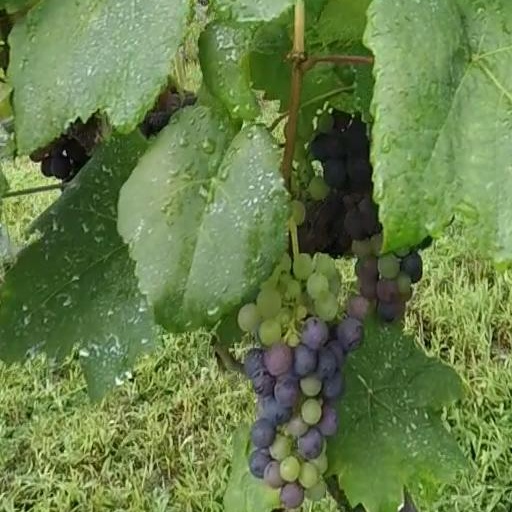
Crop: grape